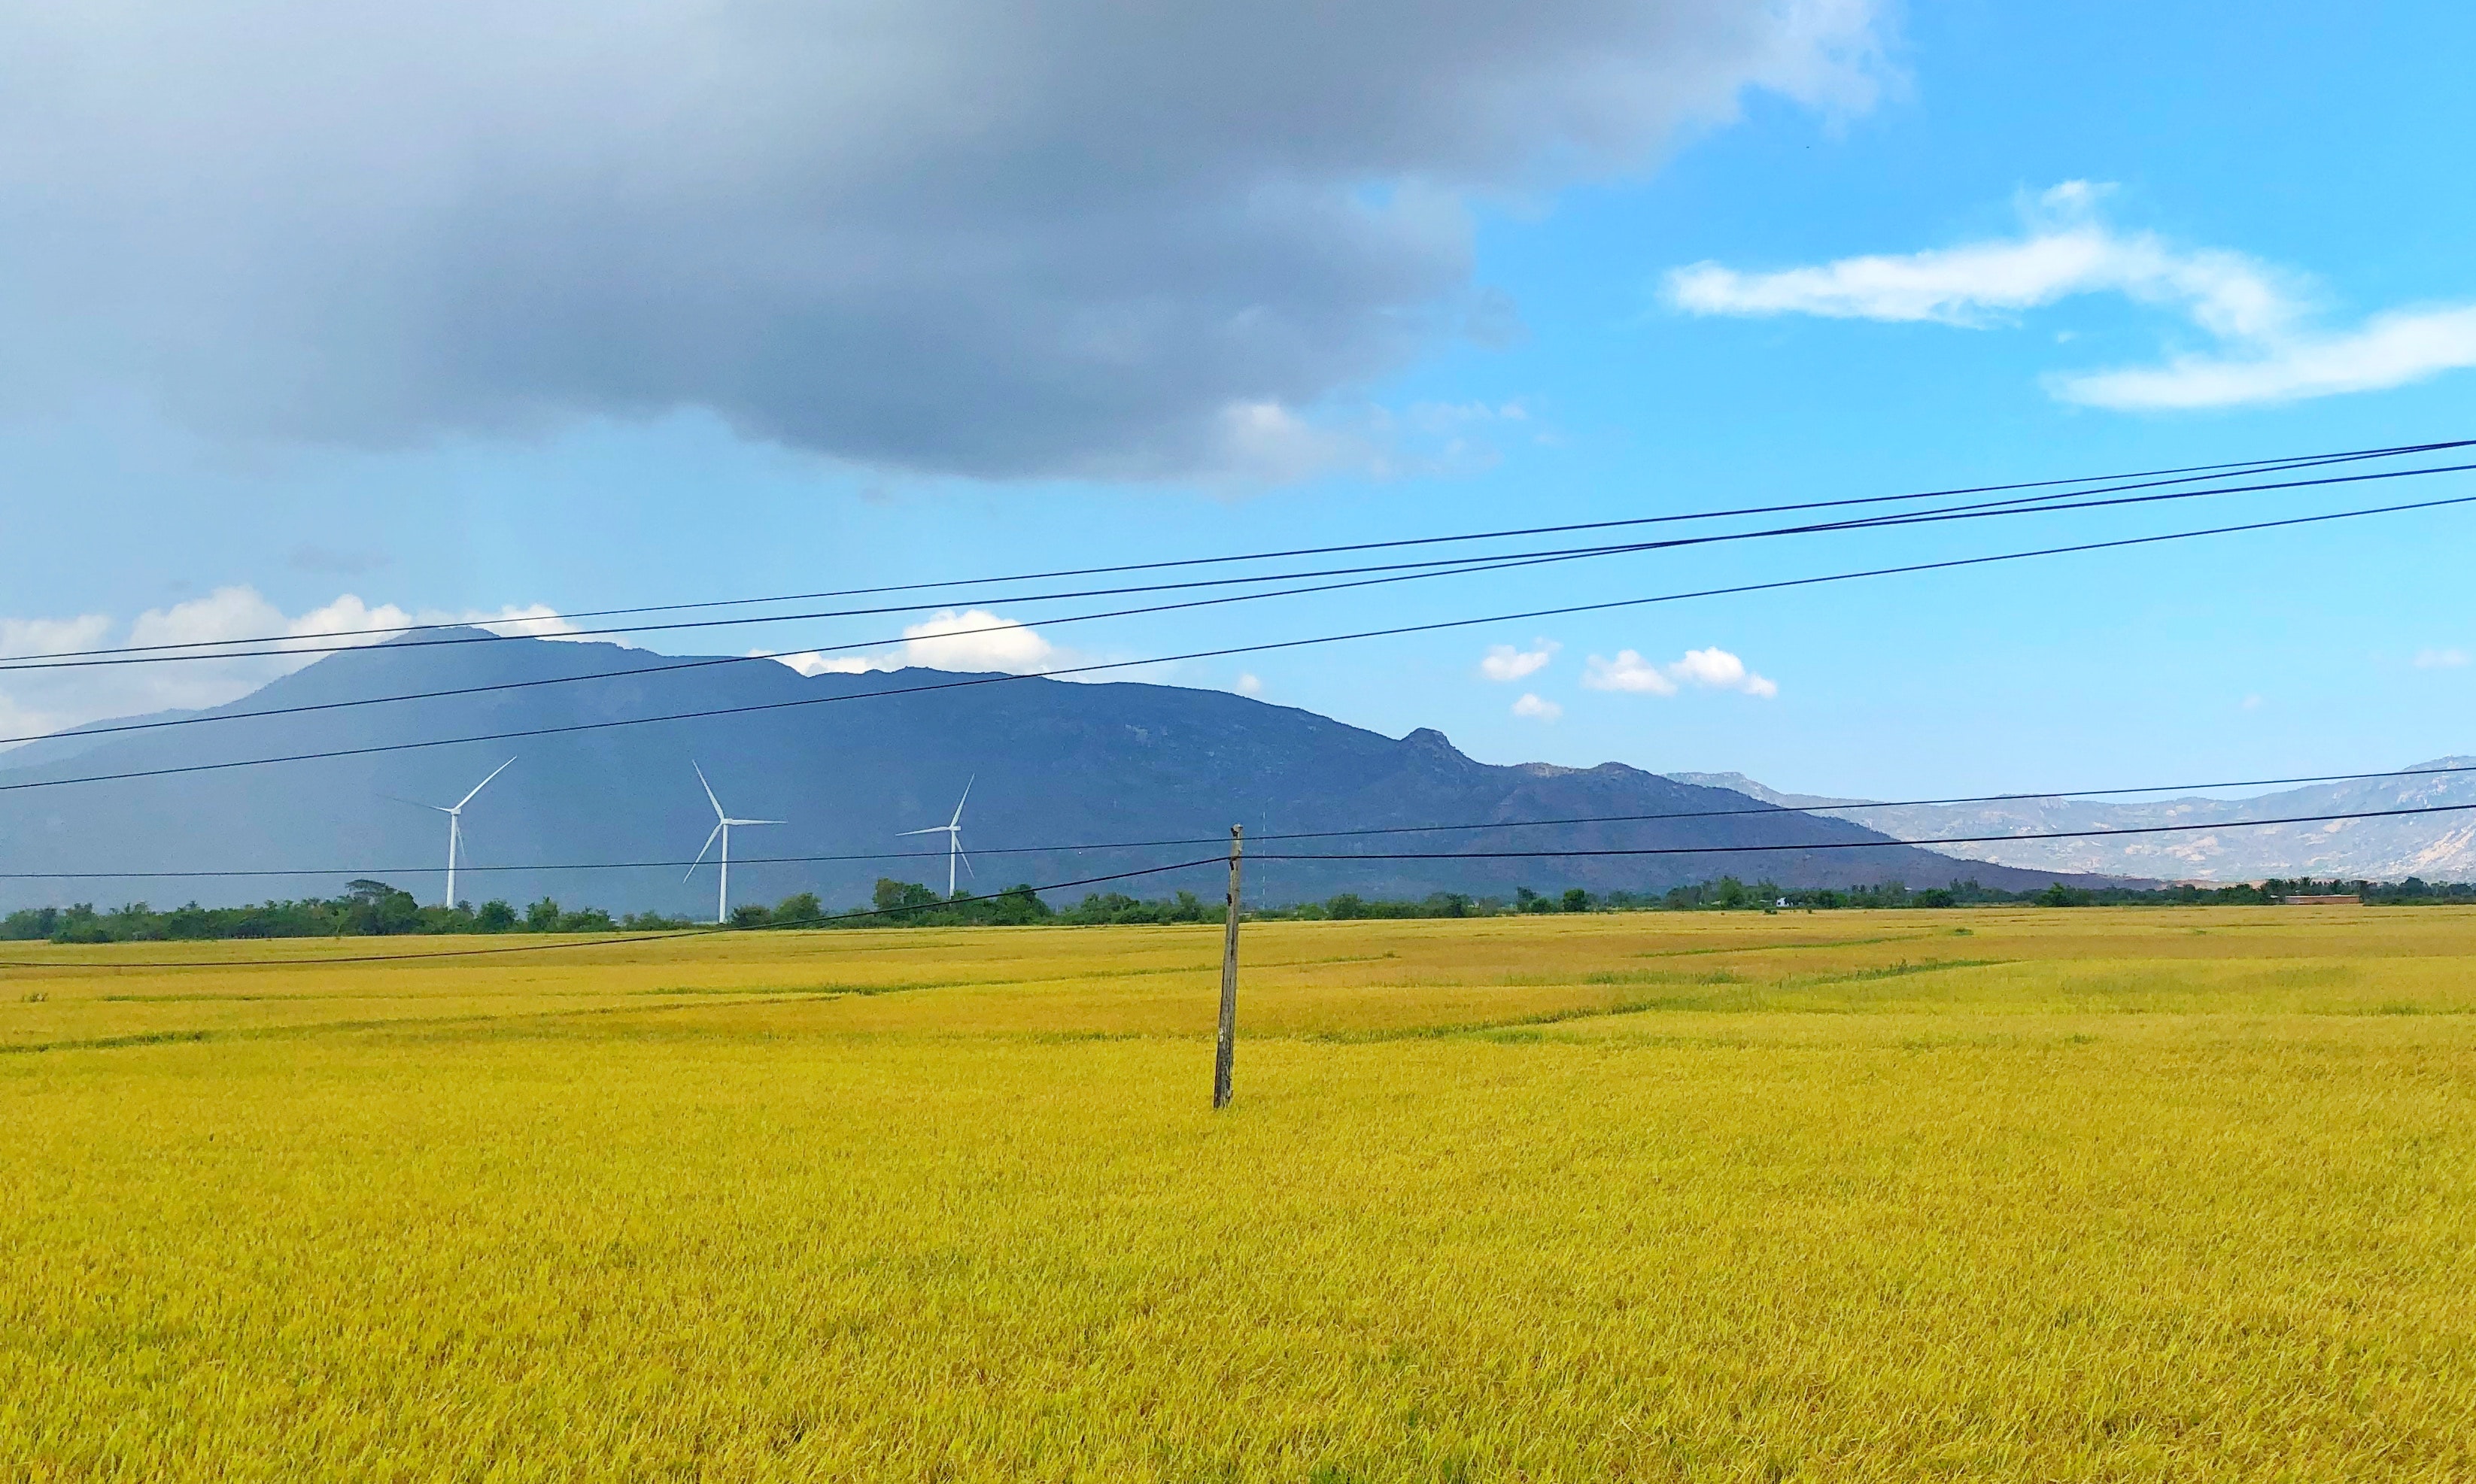
field, grassland, plain, sky, natural environment, pasture, paddy field, prairie, yellow, meadow, land lot, line, overhead power line, rural area, ecoregion, agriculture, cloud, landscape, farm, rapeseed, hill, steppe, canola, crop, grass, plant, electricity, mountain range, horizon, mustard and cabbage family, vegetable, mountain, wildflower